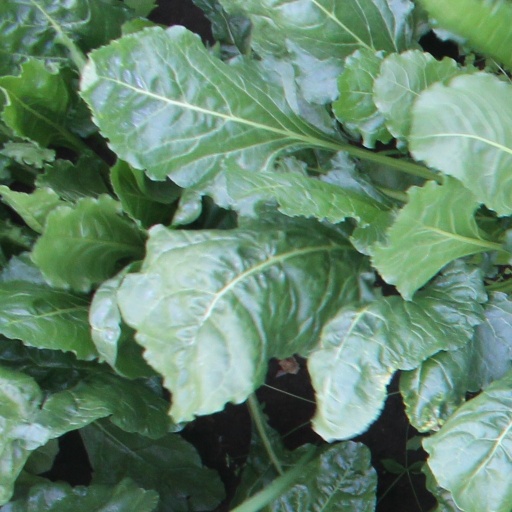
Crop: sugar beet